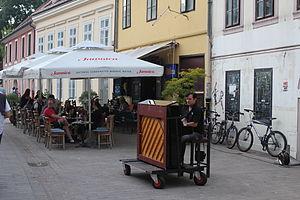
Un piano de rue est un piano placé dans la rue ou dans tout espace ouvert au public et laissé à la disposition des passants, ceux-ci étant invités à en jouer.